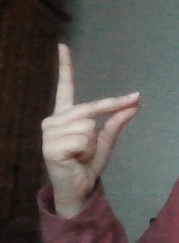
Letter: ta